Thomas White (merchant)

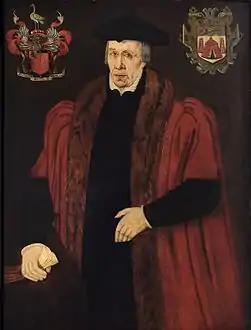
Portrait of Sir Thomas White by "Sampson the paynter"<a href="https%3A//books.google.com/books%3Fid%3D6-A-AAAAYAAJ%26amp%3Bdq%3D%2522sampson%2Bthe%2Bpaynter%2522%26amp%3Bpg%3DPA36-IA6">

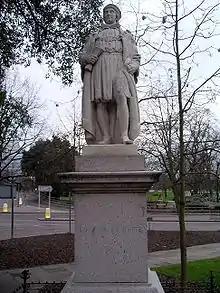
Statue of Sir Thomas White in Coventry, West Midlands

Sir Thomas White (7 June 1492 – 12 February 1567) was an English cloth merchant, Lord Mayor of London in 1553, and a civic benefactor and founder of St John's College, Oxford and Merchant Taylors' School.